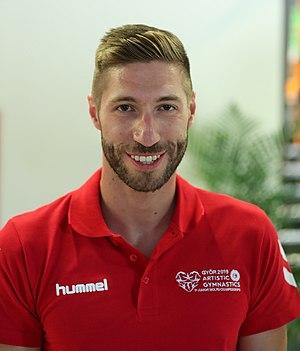
Krisztián Berki est un gymnaste hongrois.